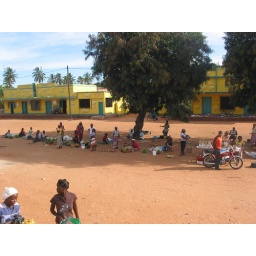
The person I bought a bag of oranges from, a third over from the left